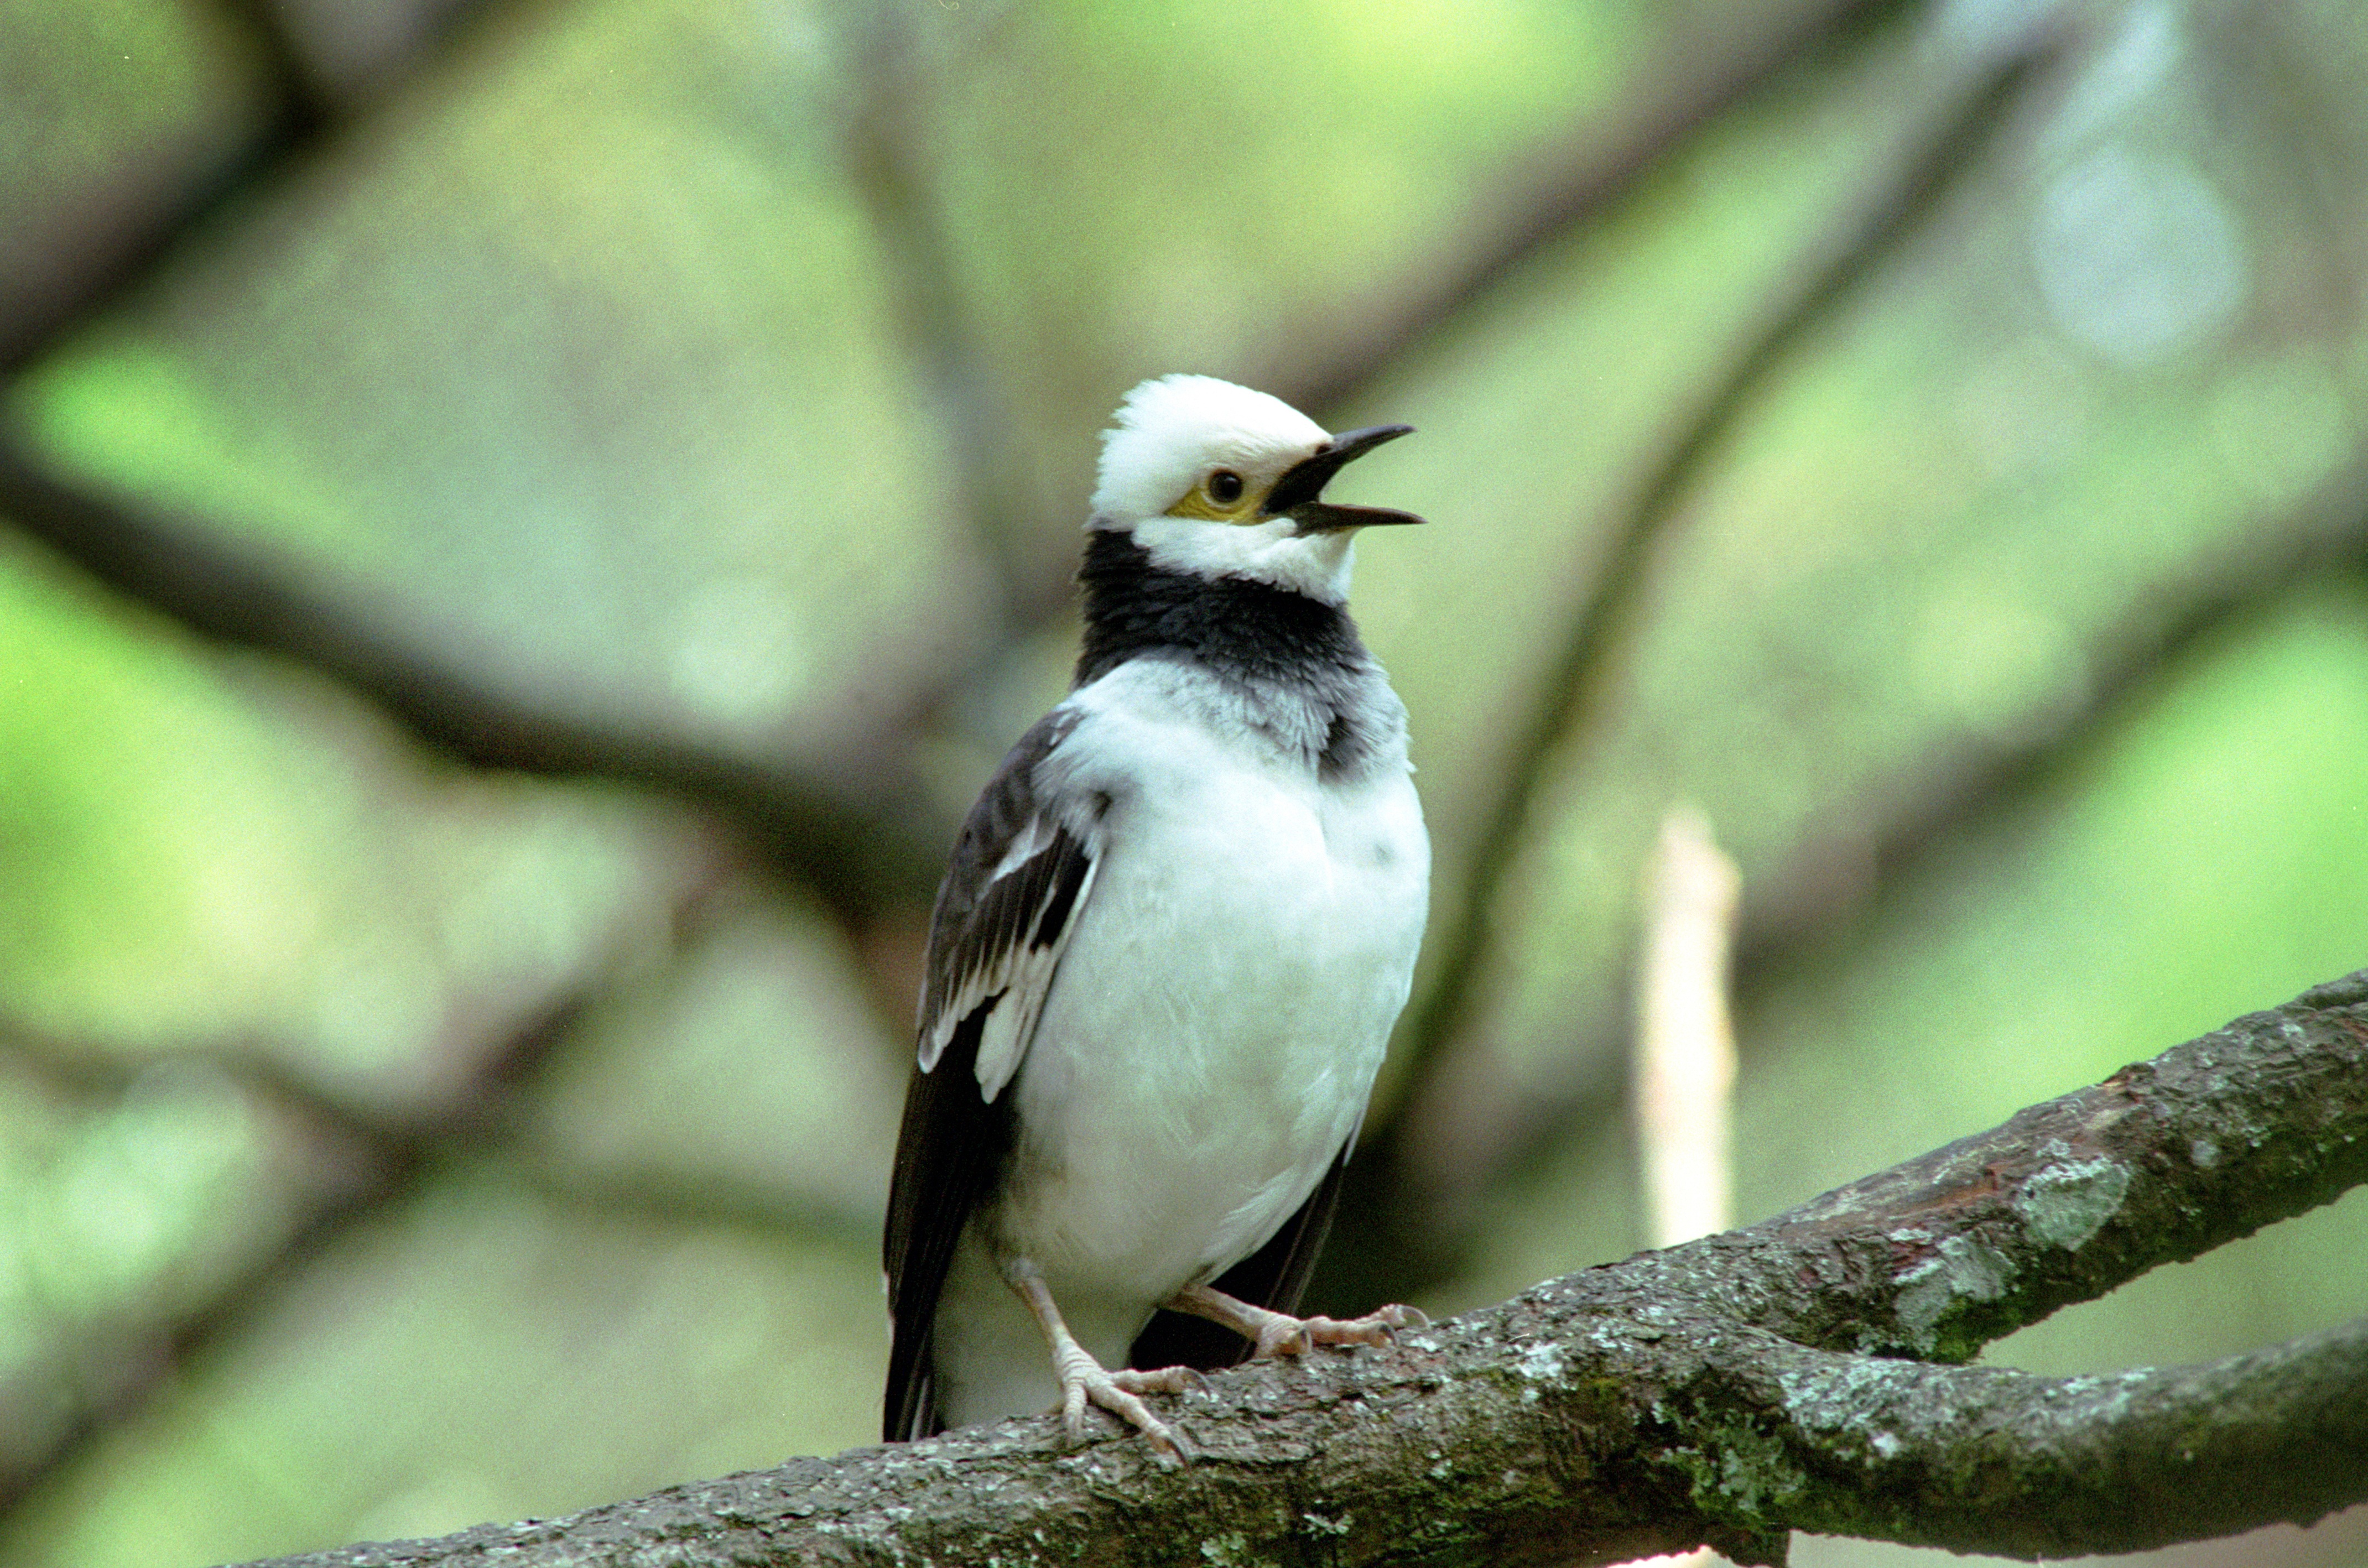
tree, nature, outdoor, branch, bird, wing, wood, animal, fly, summer, male, asian, wildlife, wild, orange, portrait, spring, green, beak, tropical, color, natural, square, africa, park, blue, freedom, black, colorful, yellow, fauna, life, plumage, close up, ornithology, outdoors, colour, art, background, eye, bright, picture, vertebrate, beautiful, image, european, starling, watching, species, perching bird, emberizidae